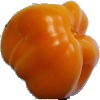
Label: yellow_pepper